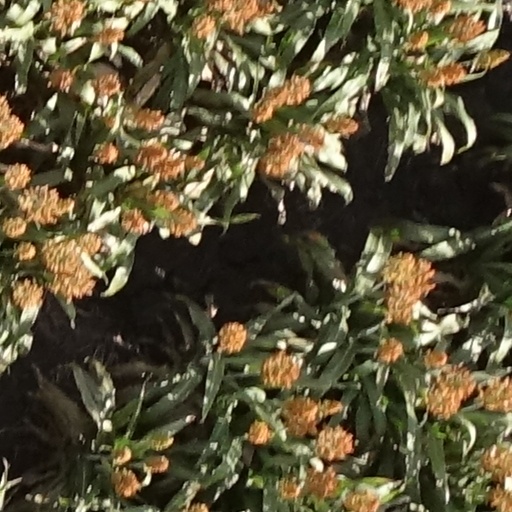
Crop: sorghum